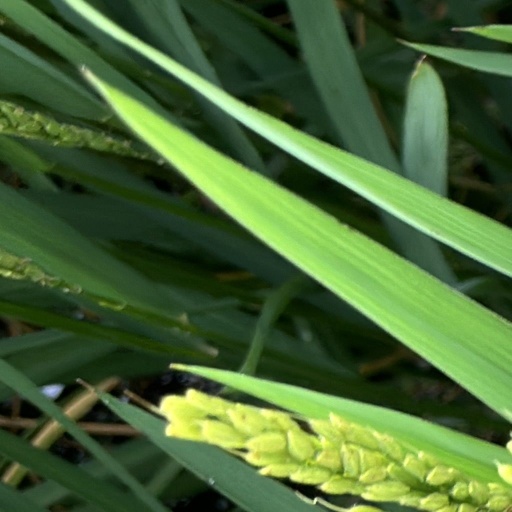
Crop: rice